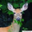
Label: deer